Larry Levine

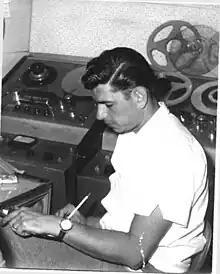

Larry Levine (May 8, 1928 – May 8, 2008) was an American audio engineer, known for his collaboration with Phil Spector on the Wall of Sound recording technique.